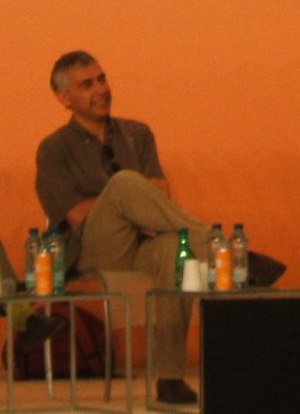
Daniel Schneidermann
Daniel Schneidermann
Daniel Schneidermann er en fransk journalist.